The Wee Man

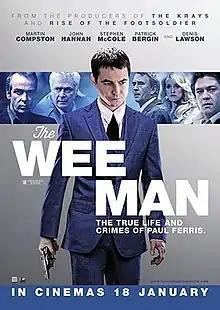
Film poster

The Wee Man, also released as John Burns, is a 2013 British gangster film directed by Ray Burdis and starring Martin Compston and John Hannah. It depicts the true life story of Scottish criminal Paul Ferris.